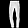
Label: Trouser